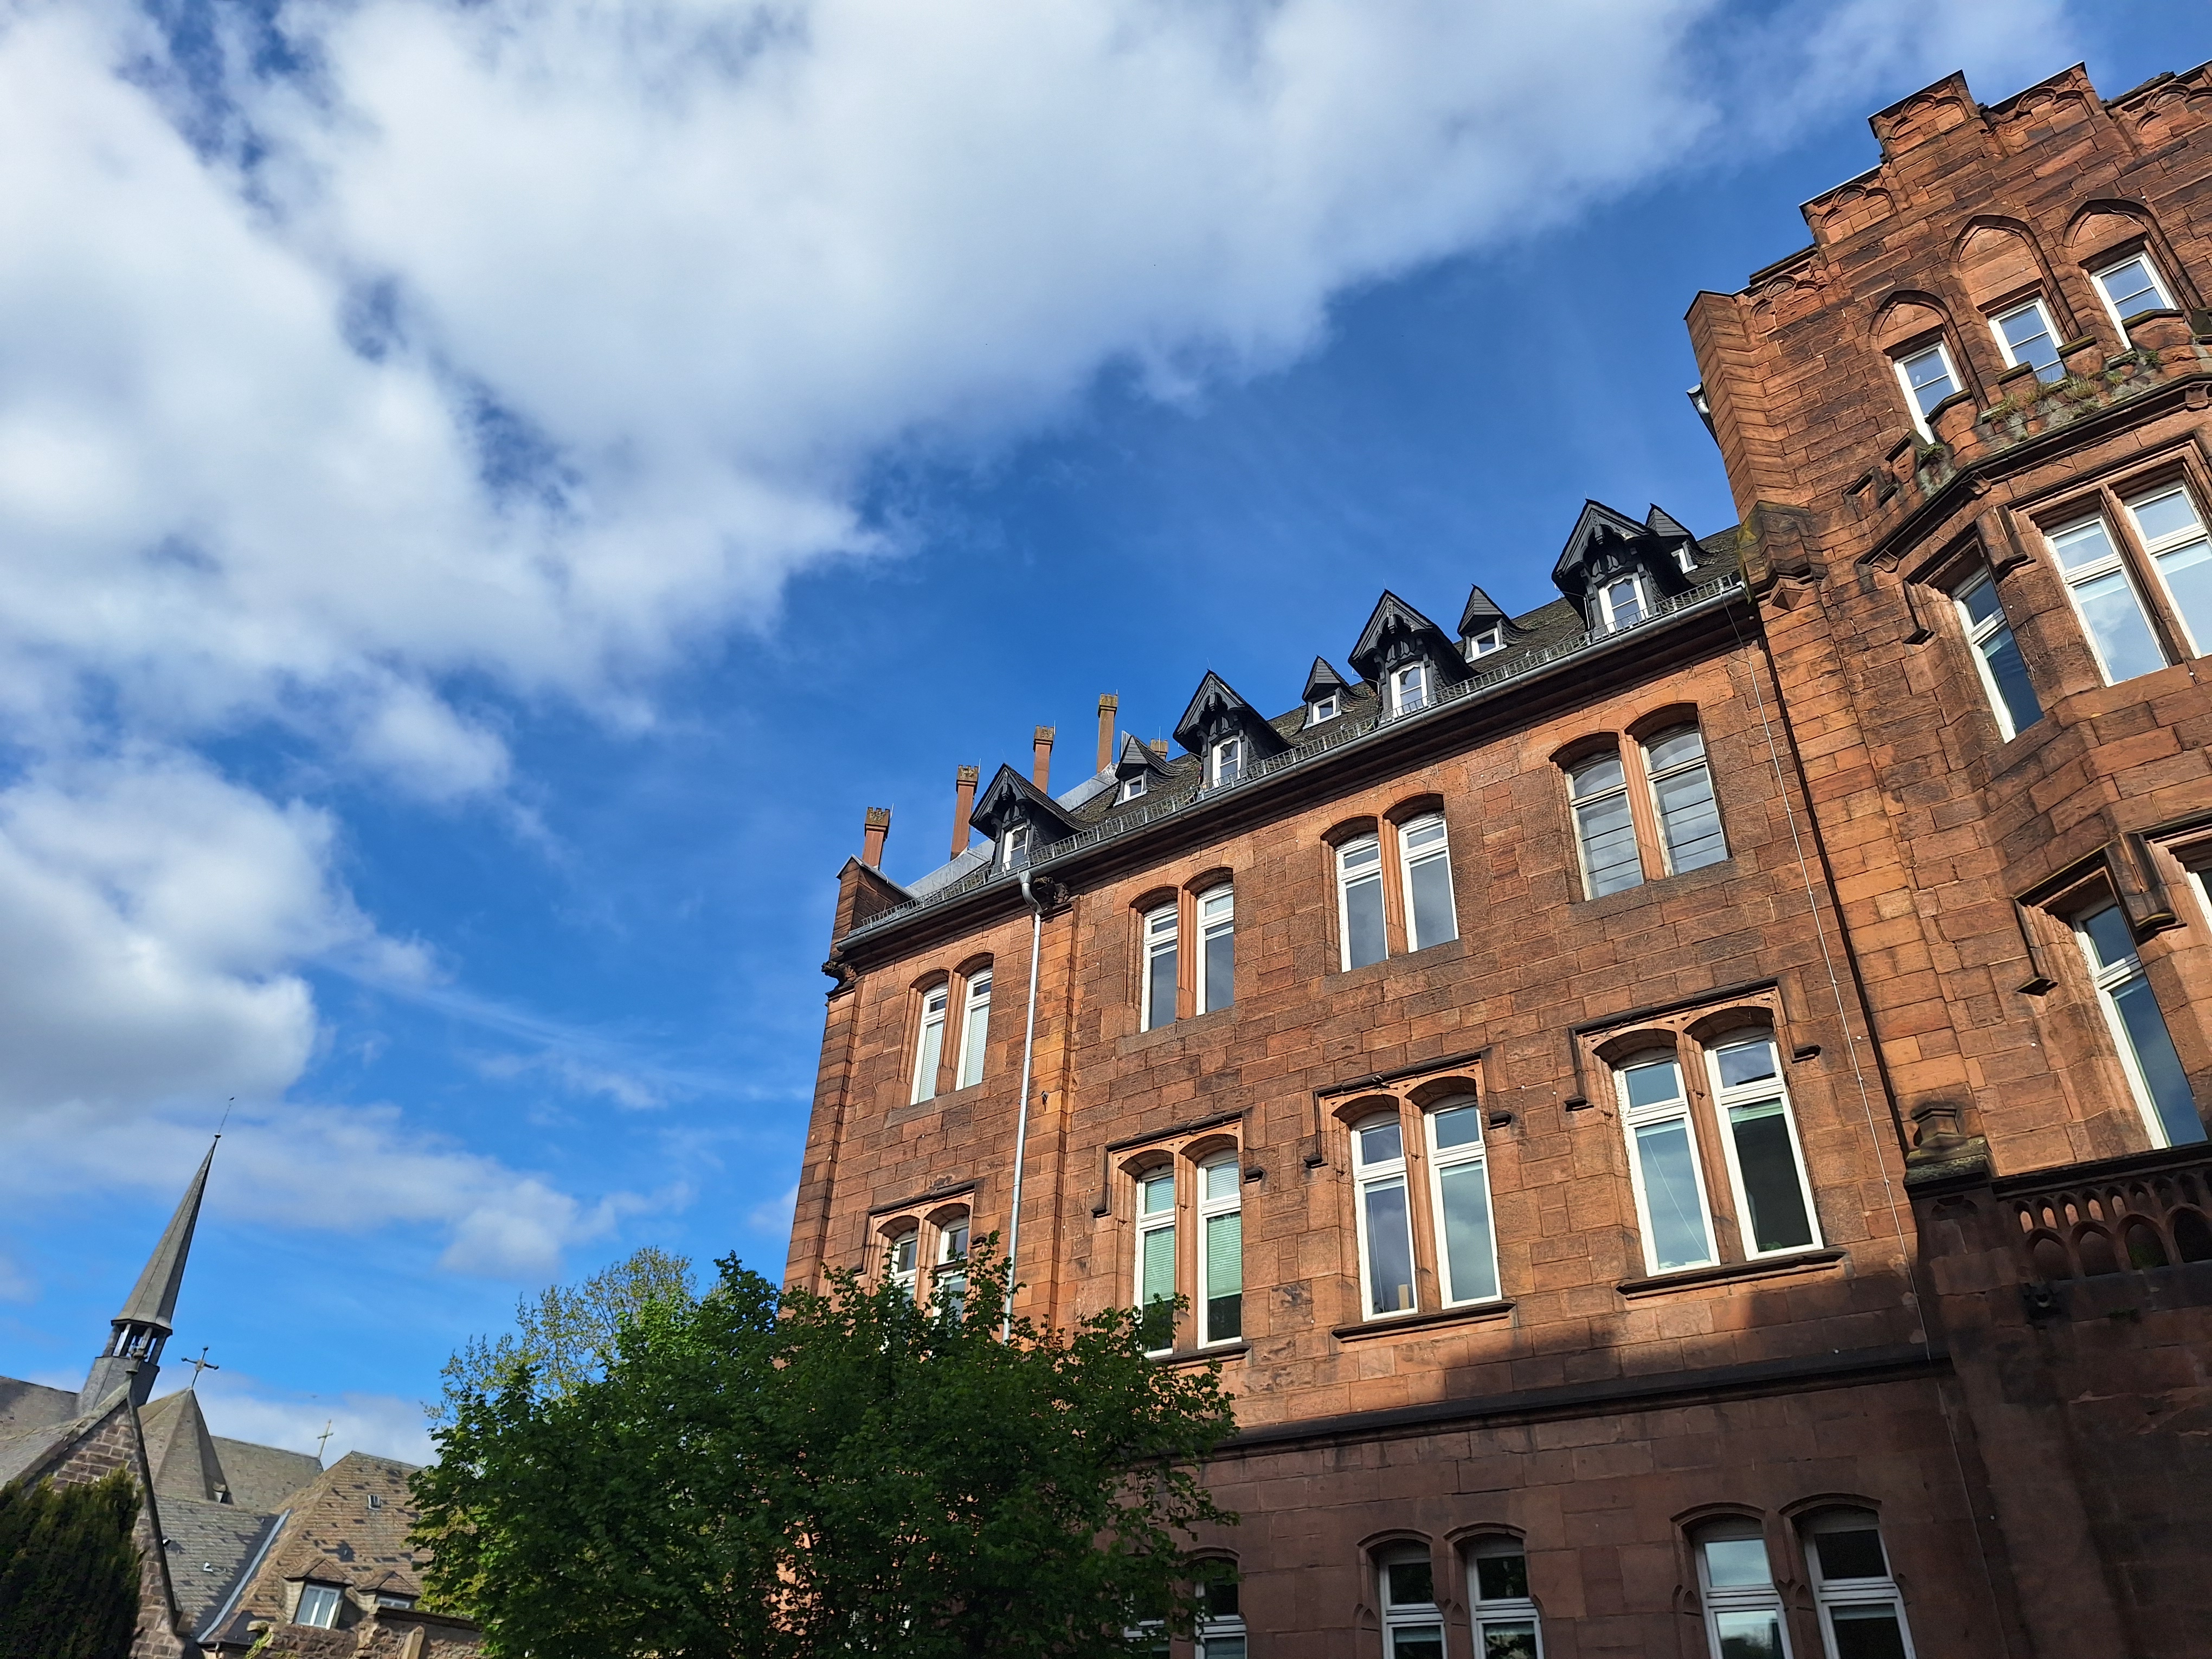
Building: Pilgrimstein 2